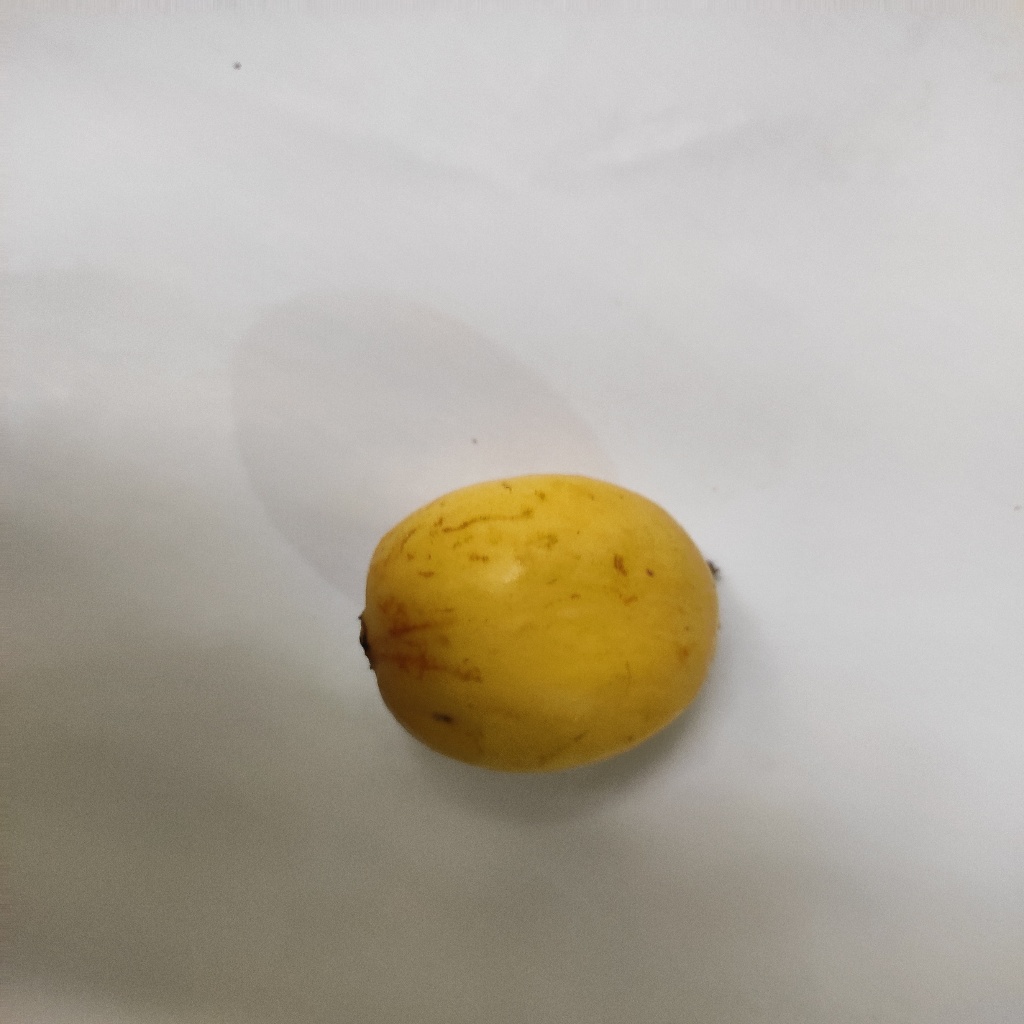
Crop: guava
Quality class: Class_A